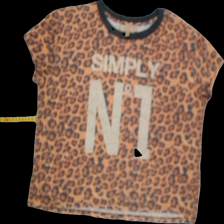
View: front
Type: Top
Category: Ladies
Brand: Not Applicable
Colors: Orange, Brown, Black, Beige
Material: 76% polyester, 24%cotton
Pattern: Animal print
Cut: Oversize, Cropped, C-collar
Size: M
Season: Summer
Trend: No trend
Stains: No
Price range: 50-100
Recommended usage: Reuse